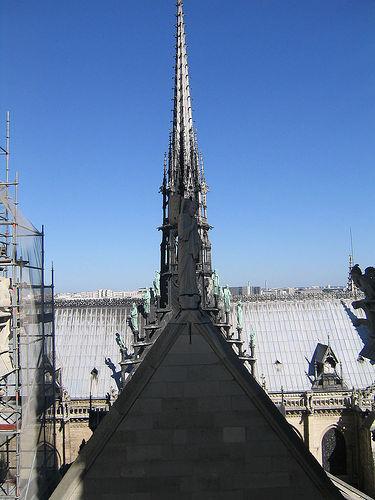
Weather: sun or clear